Adapted automobile

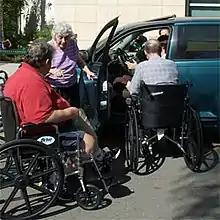
"Mutual Aid Amputee Foundation" conference attendees examining hand controls.

An adapted automobile is an automobile adapted for ease of use by people with disabilities. Automobiles, whether cars or vans, can be adapted for a range of physical disabilities.